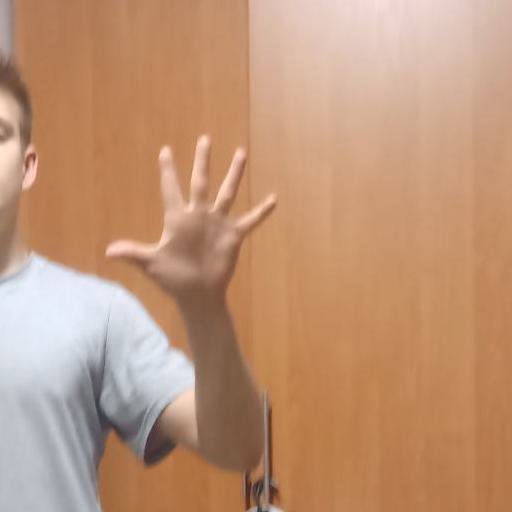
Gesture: palm